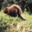
Label: beaver